Judd Winick

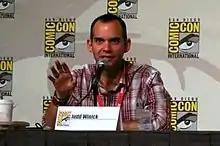
Winick at the 2010 San Diego Comic-Con

Winick's other comic book work includes "Batman", "The Outsiders", and Marvel's "Exiles". In 2005 he co-wrote "Countdown to Infinite Crisis", a one-shot comic that initiated the "Infinite Crisis" storyline, with Geoff Johns and Greg Rucka. Winick was responsible for bringing Jason Todd, the second character known as Batman's sidekick Robin, back from the dead, and making him the new Red Hood, the second such Batman villain by that name. That same year, Winick created an animated TV show named "The Life and Times of Juniper Lee" in 2005, which ran for three seasons on the Cartoon Network. Along with creating the show and the characters, he has also directed the voice actors alongside Susan Blu.